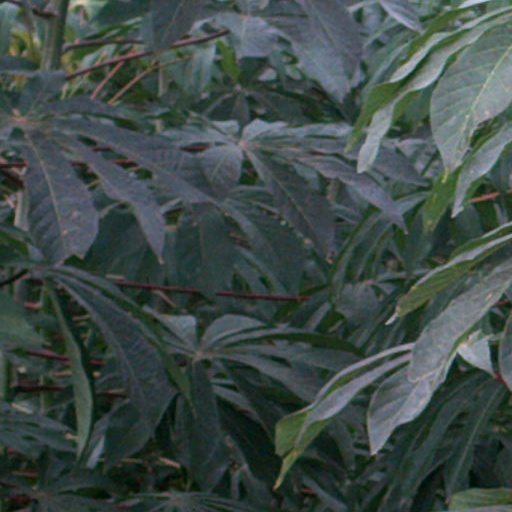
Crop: cassava